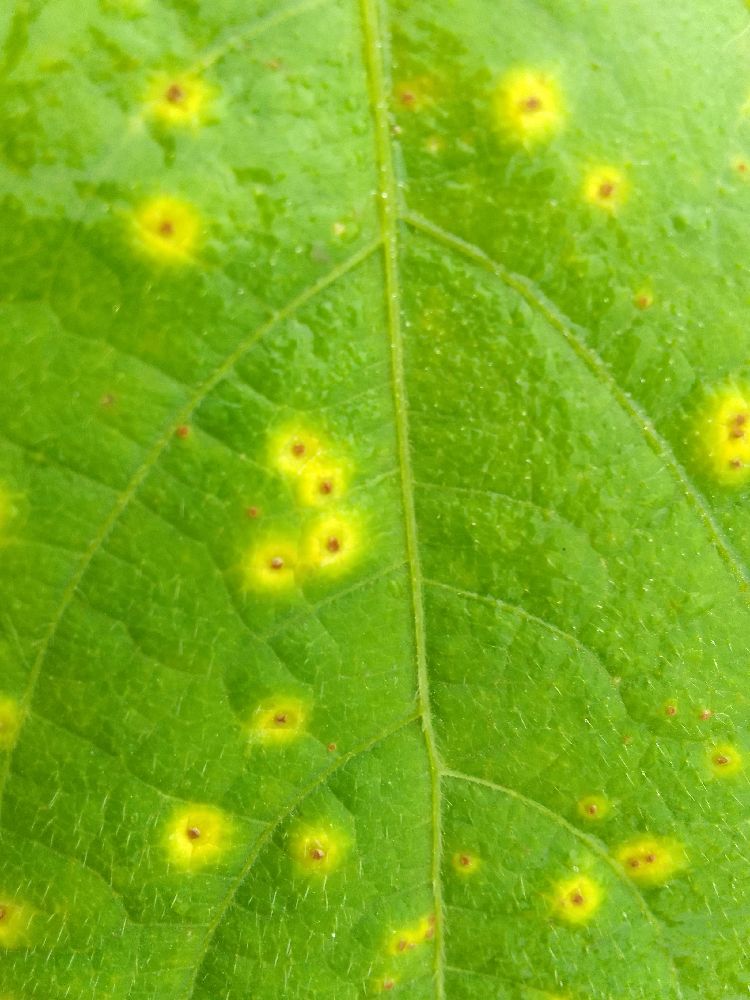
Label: rust